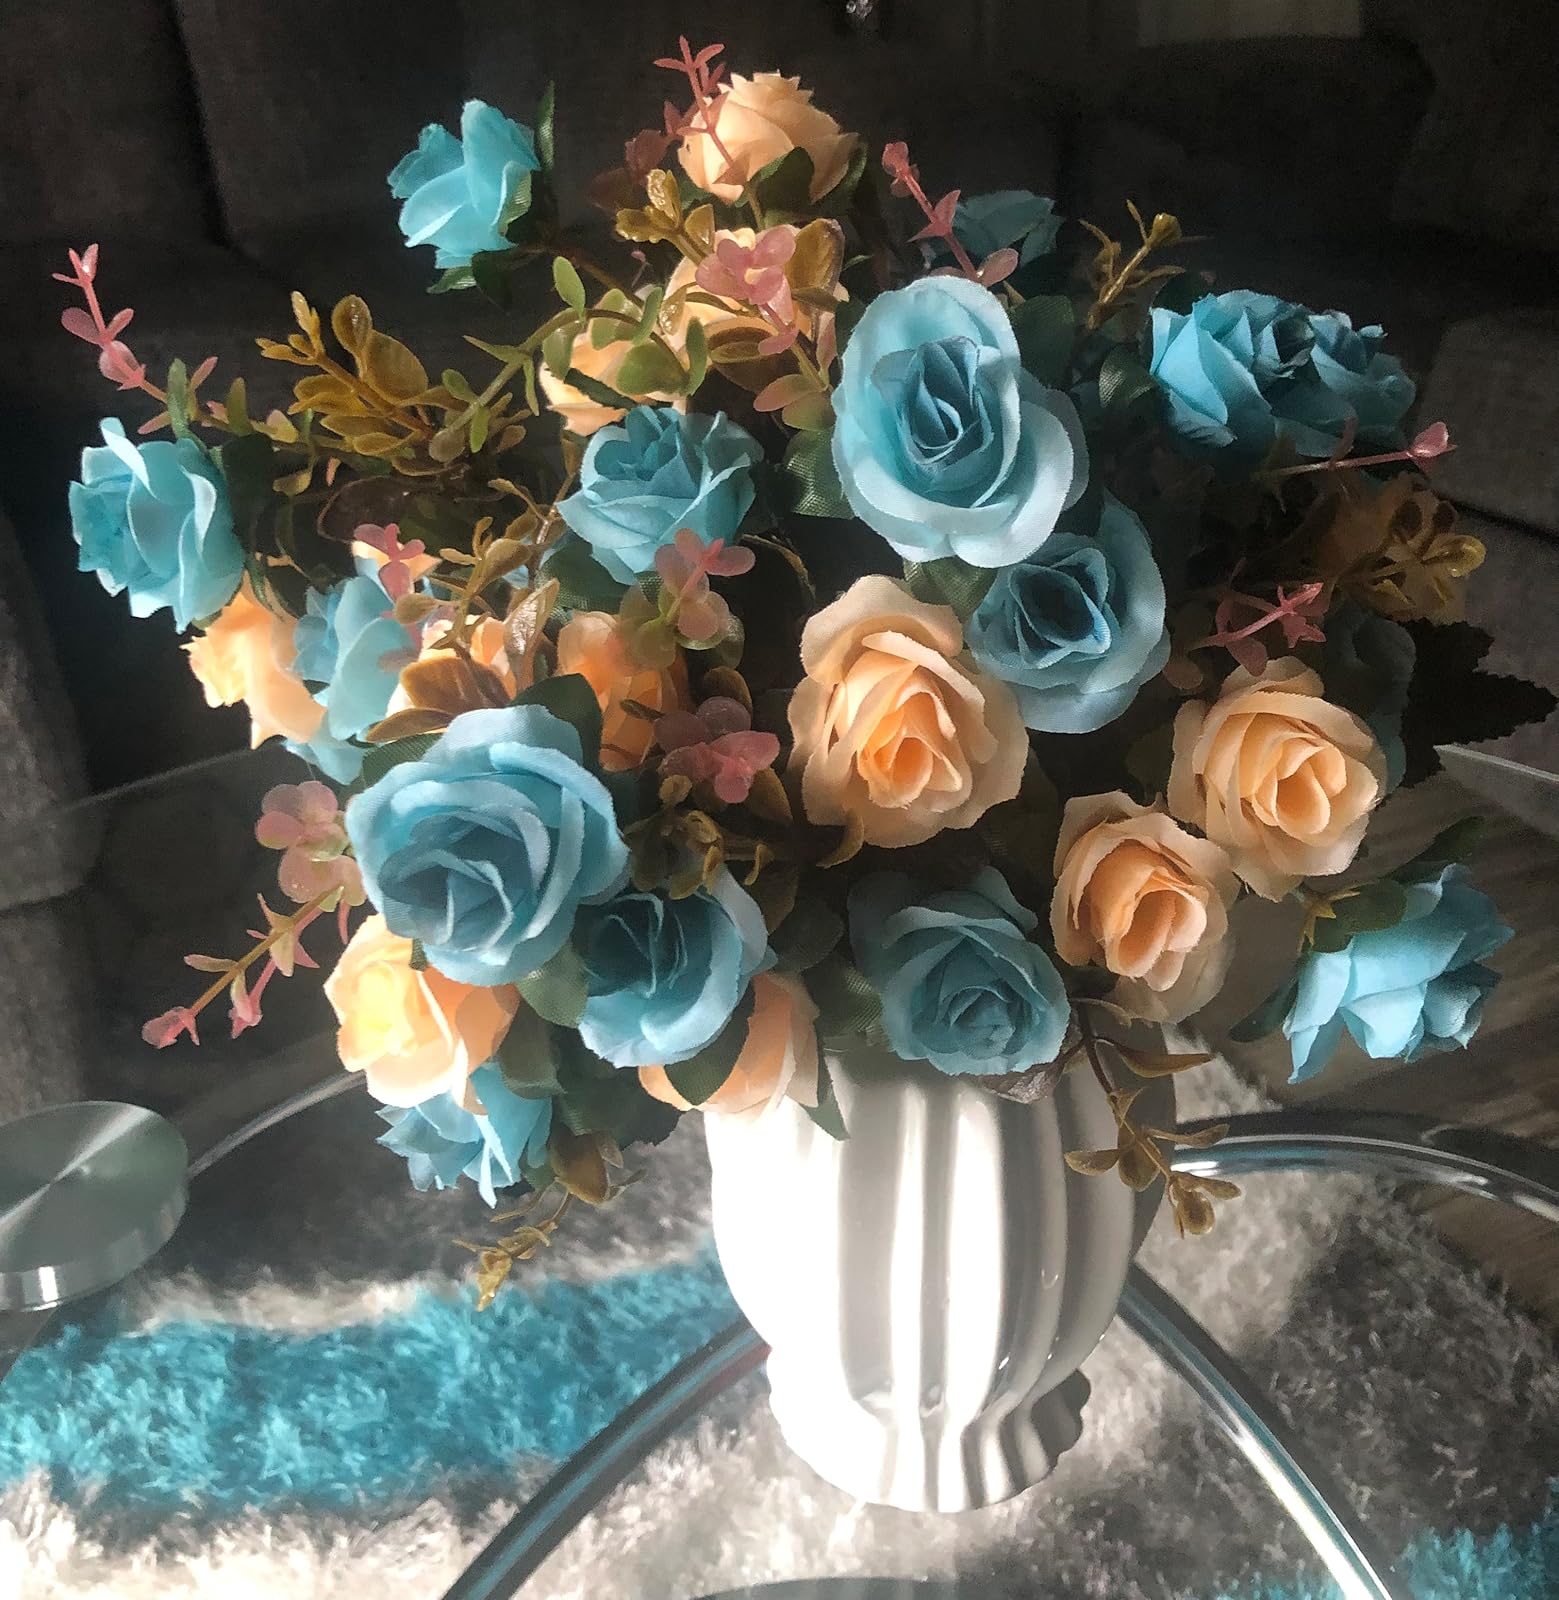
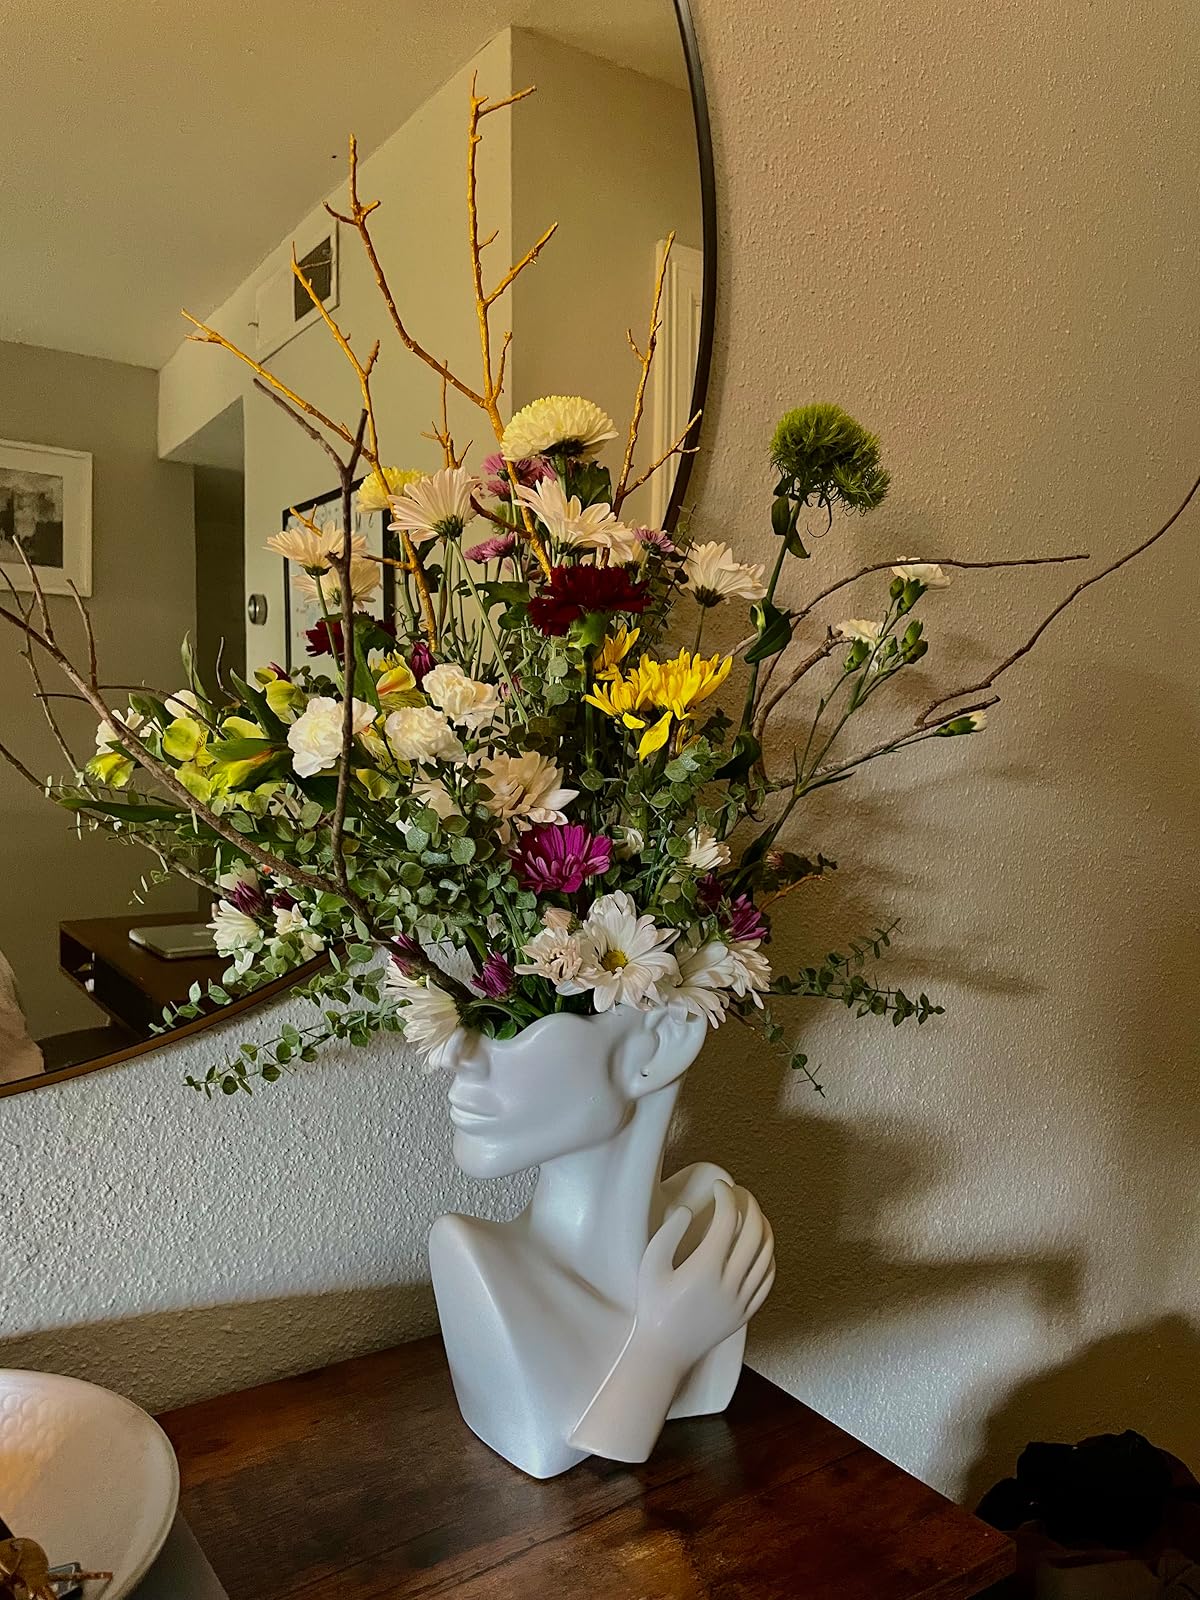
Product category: vase
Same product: no